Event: Nepal Earthquake
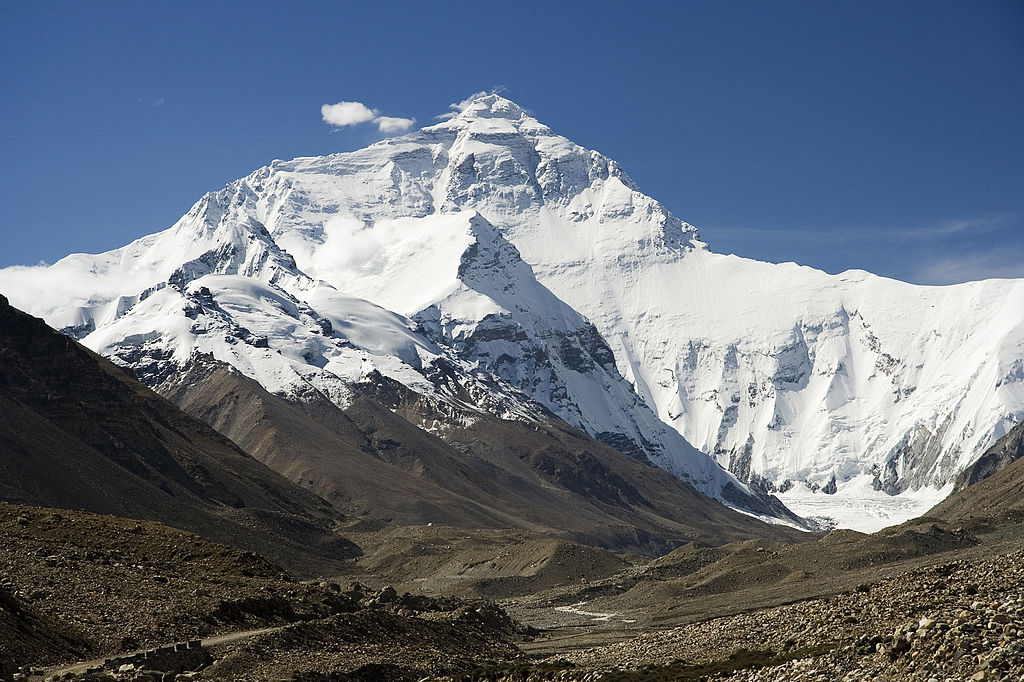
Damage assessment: no_damage